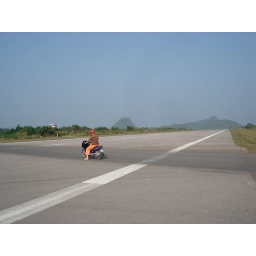
The road crosses an in use plane runway